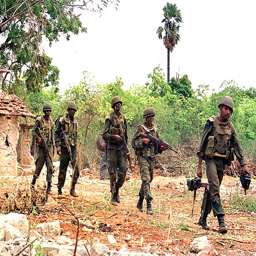
a file photo of soldiers patrolling